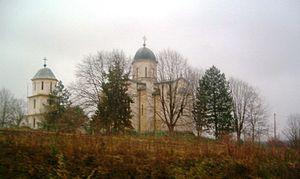
L'éparchie de Valjevo est une circonscription de l'Église orthodoxe serbe. Elle a son siège à Valjevo et, en 2016, elle a à sa tête l'évêque Milutin.